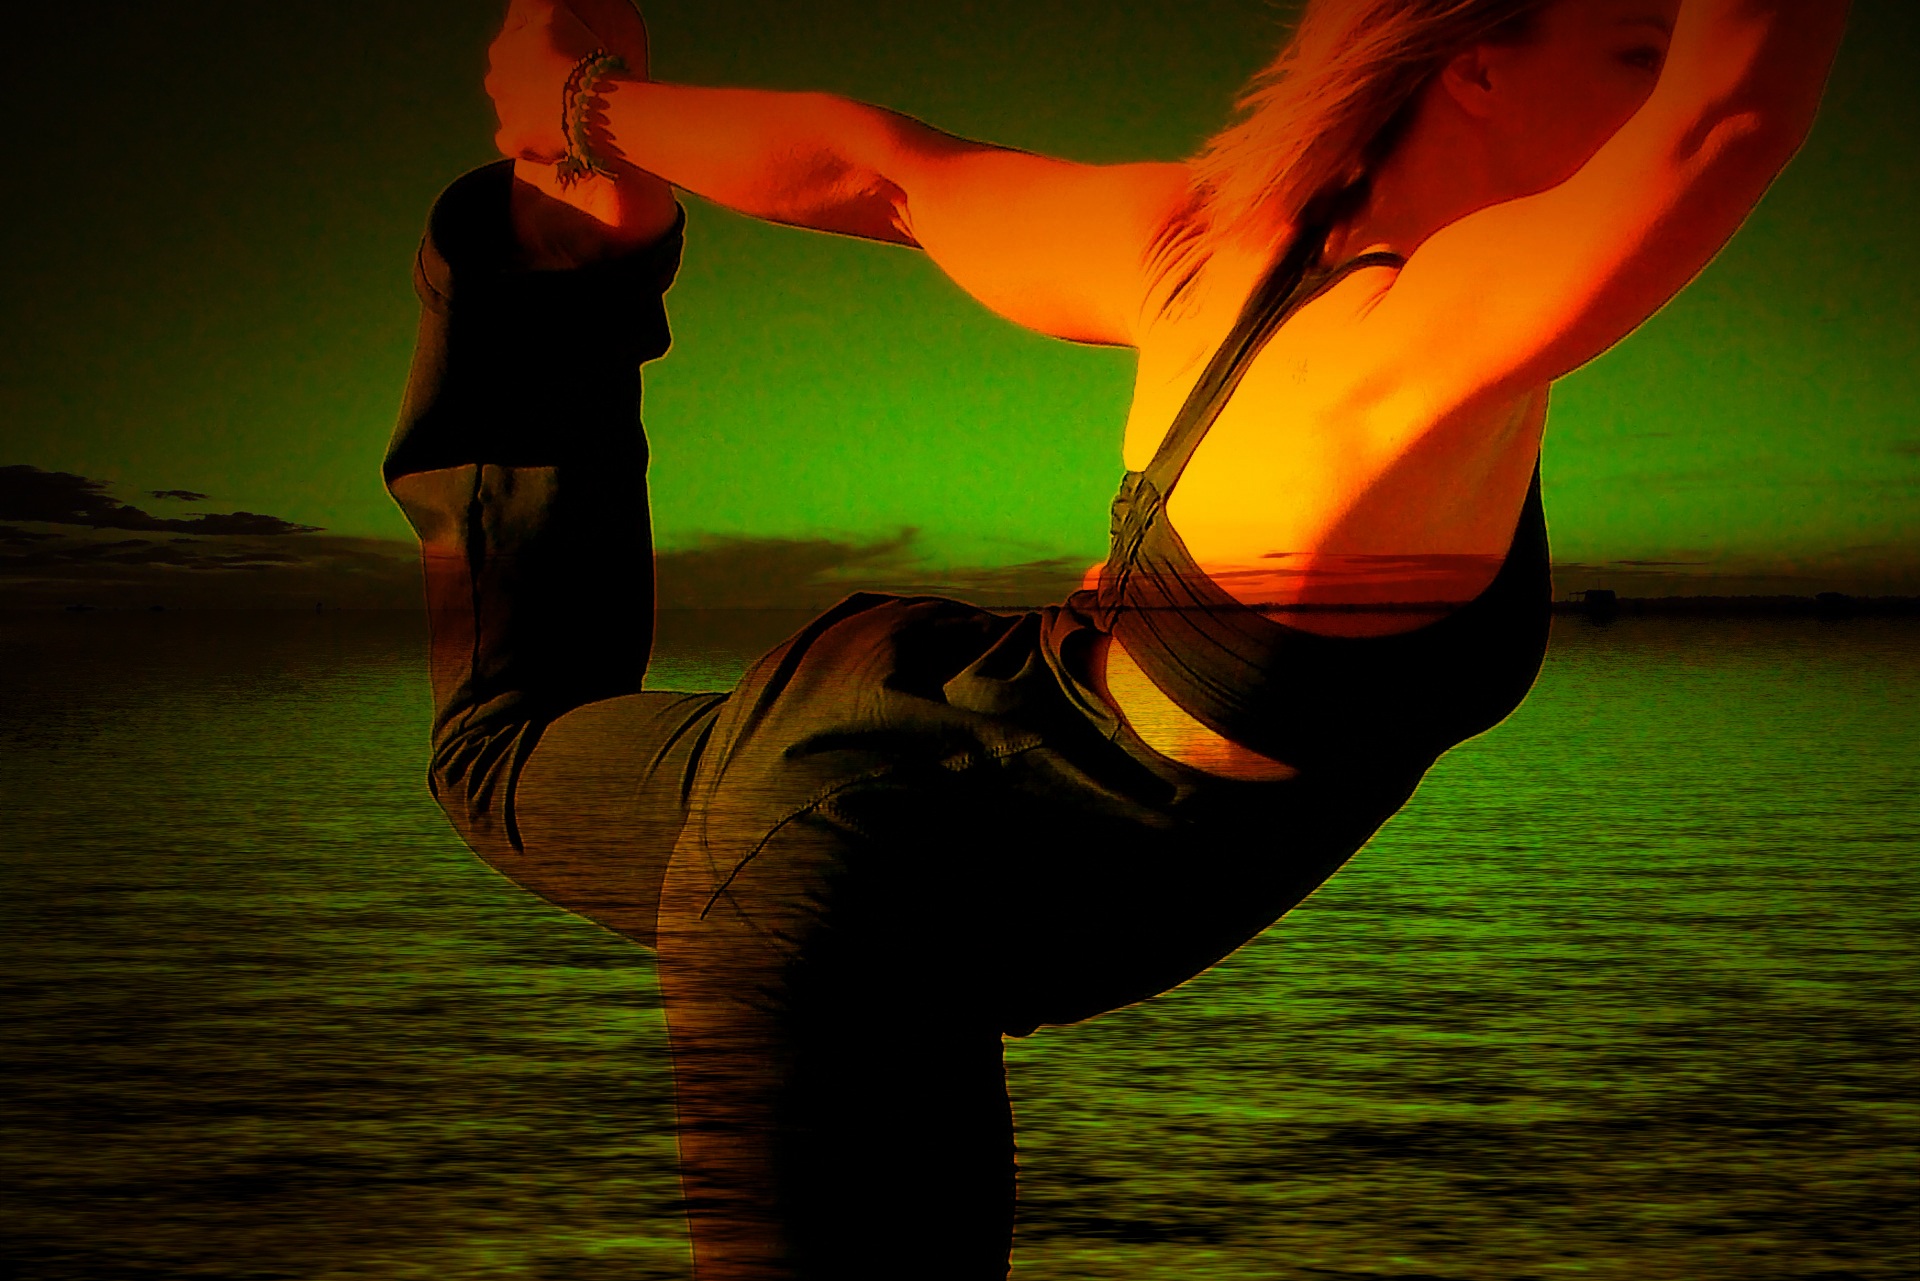
water, light, woman, sunlight, wave, lake, contemplation, evening, green, reflection, color, darkness, rest, movement, meditation, stretching, yoga, inspiration, stop, mood, silent, gymnastics, harmony, sensual, inner calm, human positions, physical fitness